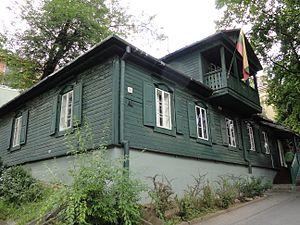
Le Musée juif d'État du Gaon de Vilna, situé à Vilnius en Lituanie, regroupe trois musées, répartis à des adresses différentes, dont le Musée de la Shoah aussi connu sous le nom de Maison verte, situé 12 rue Pamėnkalnio. C'est le plus petit des trois, mais aussi le plus connu. Pendant de nombreuses années, il a été dirigé par Rachel Kostanian, qui a consacré une grande partie de sa vie à la recherche de la vérité sur la Shoah.